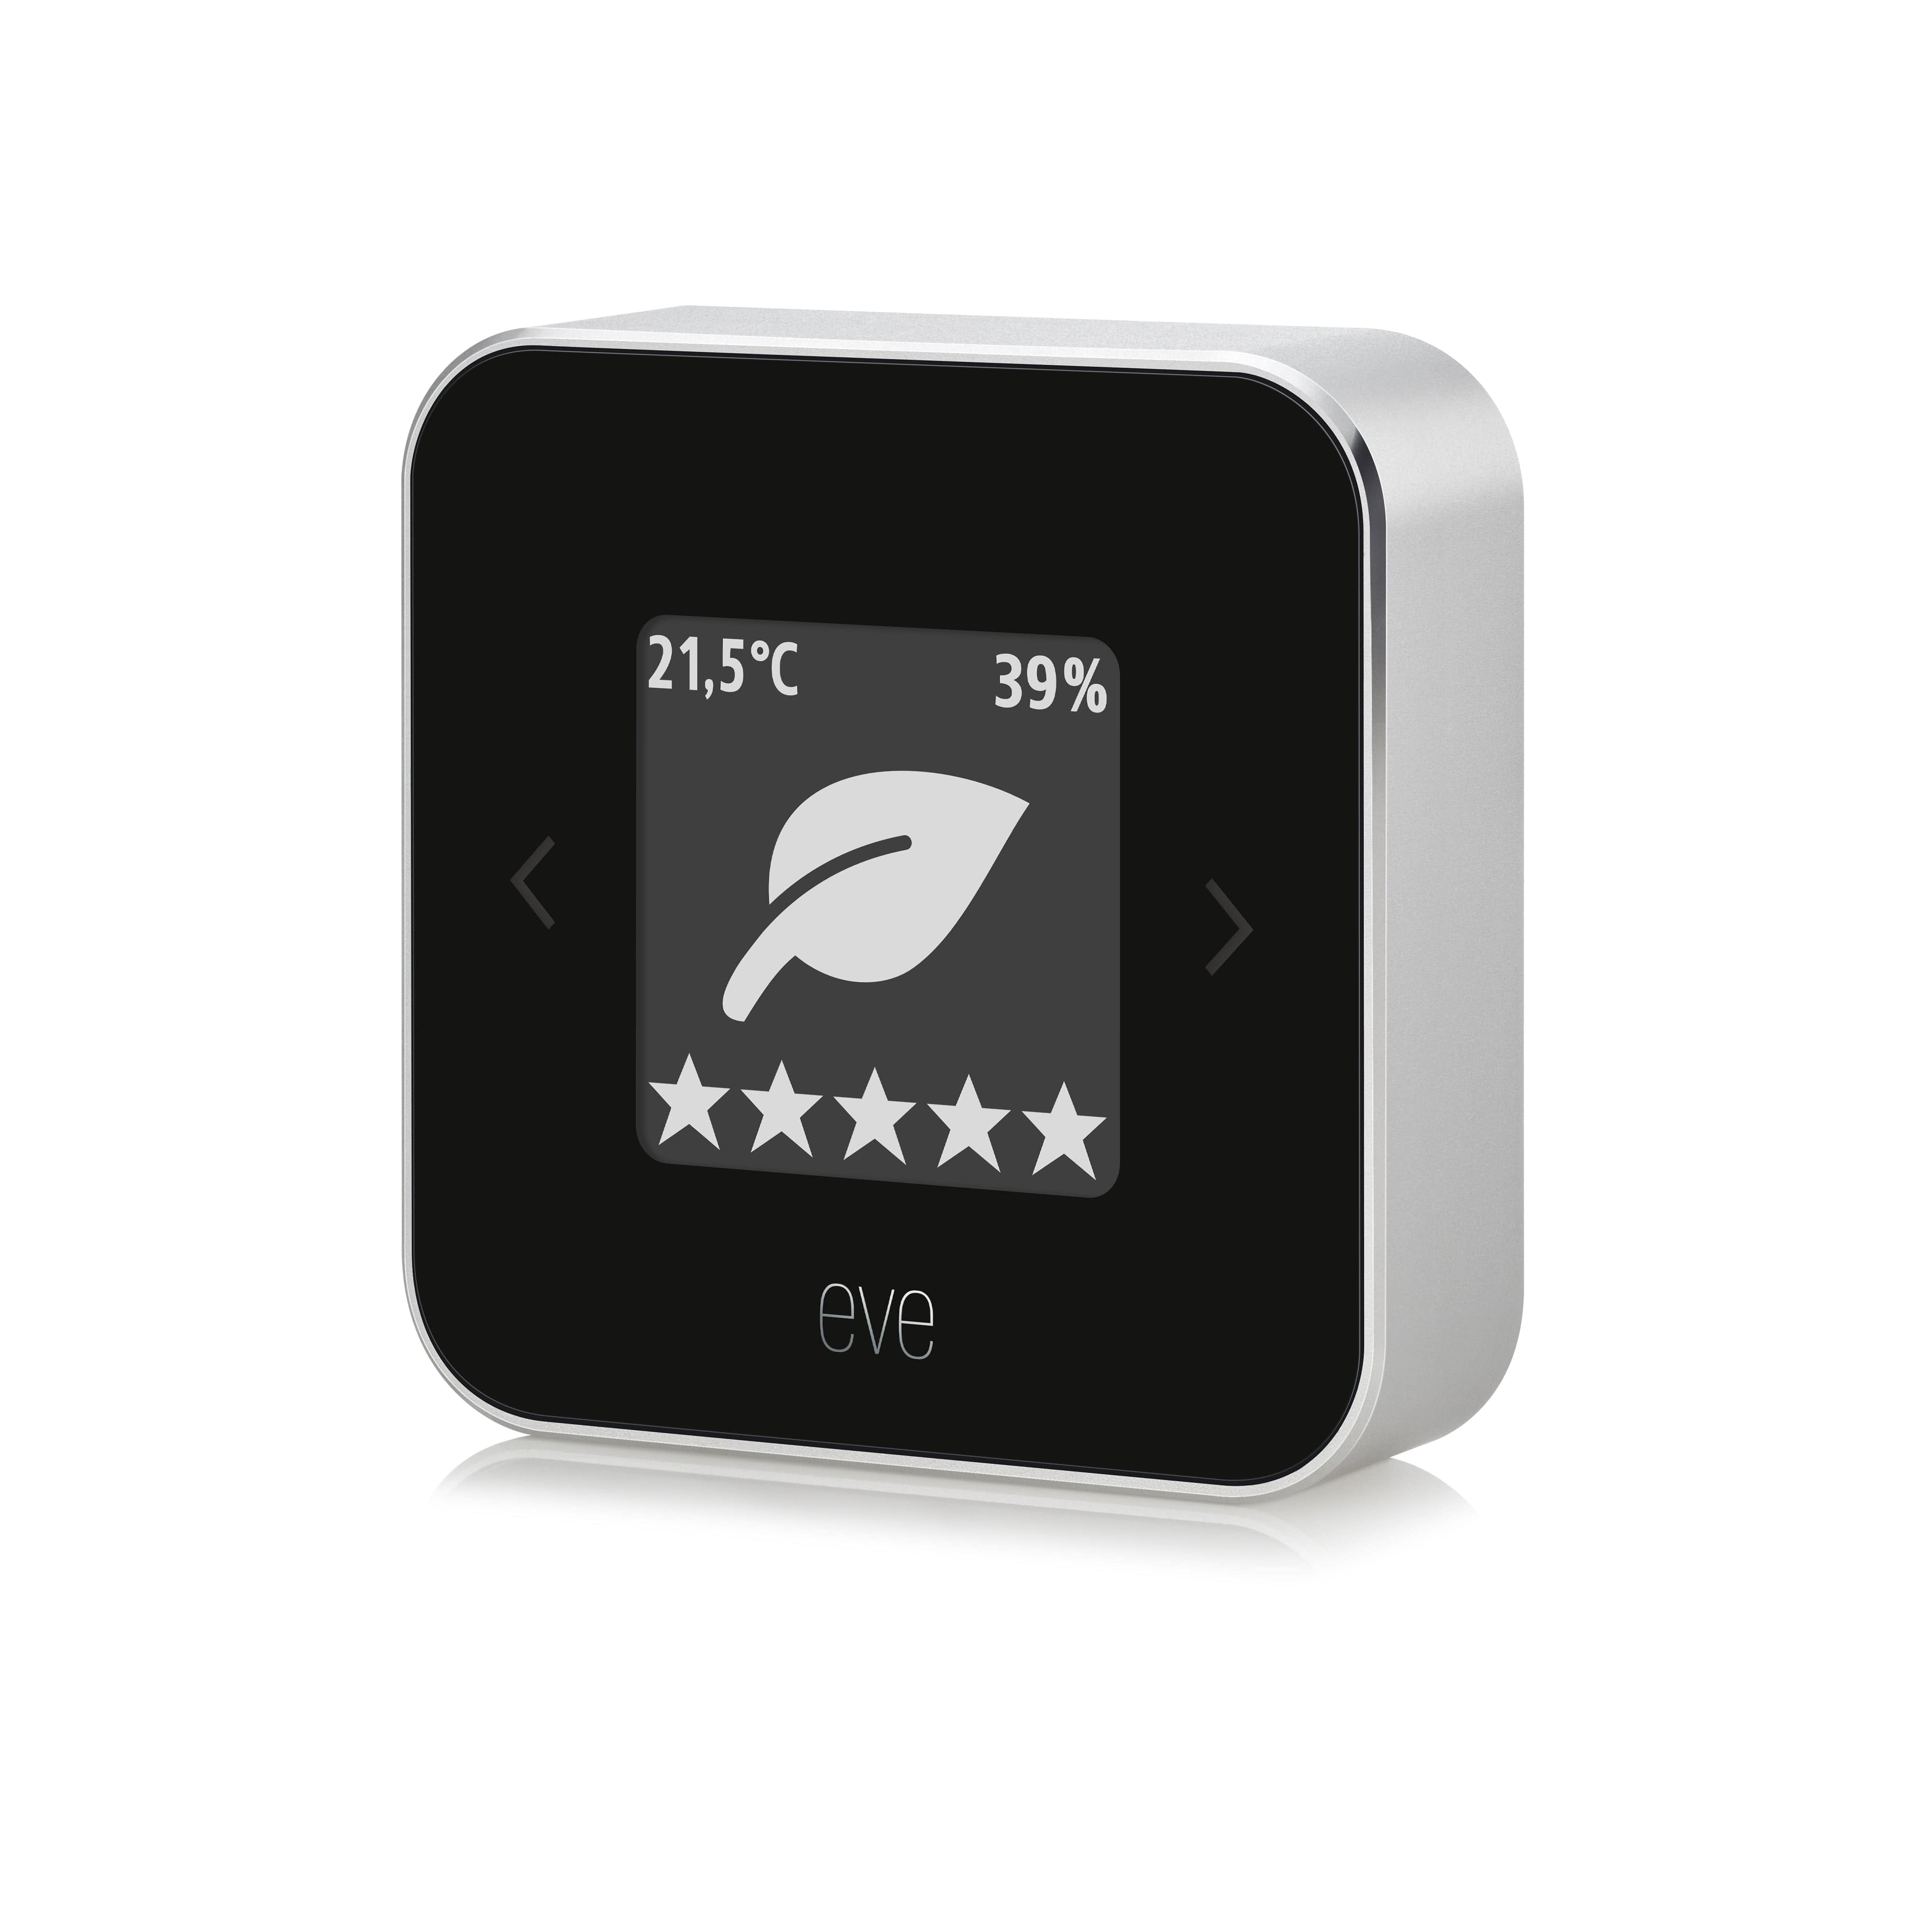
Eve Room
Produktbeschreibung Eve Room ist der Schlüssel zu gesundem Wohnen – der preisgekrönte Raumluftsensor mit Apple HomeKit-Technologie bestimmt Schadstoffkonzentration (VOC), Temperatur und Luftfeuchtigkeit in deinem Zuhause. Beobachte die Messwerte auf dem Display oder am iPhone und entwickle über den Messverlauf in der Eve-App gesunde Verhaltensweisen. Mit Eve Room sorgst du für saubere und gesunde Luft in deinem Zuhause. Der preisgekrönte Raumluftsensor mit Apple HomeKit-Technologie bestimmt Luftqualität (VOC), Temperatur und Luftfeuchtigkeit in deinem Zuhause. Erkenne durch Alltagsgegenstände entstehende, schädliche VOC-Konzentrationen und beobachte, wann die Luftqualität sinkt. So kannst du rechtzeitig lüften und dir über den Messverlauf in der Eve-App gesunde Verhaltensweisen aneignen. Eve Room integriert sich automatisch in ein Thread-Netzwerk und steht dank Apple HomeKit-Technologie für herausragenden Bedienkomfort auf iPhone, iPad und Apple Watch. Der Raumluftsensor lässt sich dank seines Akkus überall kabellos platzieren, über USB aufladen und benötigt keine Bridge. Das höchste Gut aller Eve-Geräte ist der Schutz deiner Privatsphäre: Eve sammelt keine personenbezogenen Daten und verfügt über keine Cloud. Technische Daten Systemvoraussetzungen • iPhone, iPad, oder iPod touch mit iOS 11.4 oder neuer • Automation & Fernzugriff: HomePod, Apple TV mit tvOS 11 oder ein als Steuerzentrale eingerichtetes iPad Zur Steuerung dieses HomeKit-fähigen Geräts wird iOS 11.4 oder neuer empfohlen. Zur Automation und Steuerung dieses HomeKit-fähigen Geräts von unterwegs aus ist ein HomePod, ein Apple TV mit tvOS 11 (oder neuer) oder ein als Steuerzentrale konfiguriertes iPad mit iOS 11 (oder neuer) erforderlich. Umgebungsbedingungen • 0°C - 50°C • 5% - 95% Luftfeuchtigkeit Messgenauigkeit • Idealerweise ± 0.3°C • Idealerweise± 3% Luftfeuchtigkeit Batterie und Laufzeit Integrierter wiederaufladbarer Akku: 6+ Wochen Ladeanschluss E Ink, 1,54 Zoll, 200 x 200 Pixel, 183 dpi Display 54 x 54 x 15 mm Funkverbindung Bluetooth Low Energy, Thread Maße 54 x 54 x 15 mm Verpackungsinhalt Eve Room, USB Ladekabel, Quick-Start Anleitung
Brand: Eve
Category: Hardware > Tools > Measuring Tools & Sensors > Air Quality Meters > Volatile Organic Compound (VOC) Meters